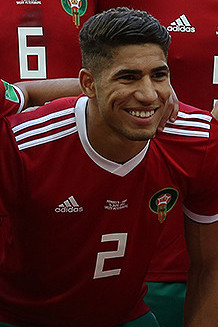
อัชร็อฟ ฮะกีมี

| name = อัชร็อฟ ฮะกีมี
| image = Iran-Morocco by soccer.ru 14 (Achraf Hakimi).jpg
| caption = อัชร็อฟขณะเล่นให้กับฟุตบอลทีมชาติโมร็อกโก|โมร็อกโกในฟุตบอลโลก 2018
| fullname = อัชร็อฟ ฮะกีมี มูห์
| birth_place = มาดริด ประเทศสเปน
| height = 1.81 เมตร
| position = กองหลัง|ฟุลแบ็ก กองหลัง|วิงแบ็ก
| currentclub = สโมสรฟุตบอลปารีแซ็ง-แฌร์แม็ง|ปารีแซ็ง-แฌร์แม็ง
| clubnumber = 2
| youthyears1 = 2005–2006
| youthclubs1 = CD Colonia Ofigevi|Ofigevi
| youthyears2 = 2006–2016
| youthclubs2 = สโมสรฟุตบอลเรอัลมาดริด|เรอัลมาดริด
| years1 = 2016–2017
| clubs1 = สโมสรฟุตบอลเรอัลมาดริดกัสติยา|เรอัลมาดริดกัสติยา
| caps1 = 28
| goals1 = 1
| years2 = 2017–2020
| clubs2 = สโมสรฟุตบอลเรอัลมาดริด|เรอัลมาดริด
| caps2 = 9
| goals2 = 2
| years3 = 2018–2020
| clubs3 = → โบรุสซีอาดอร์ทมุนท์ (ยืม)
| caps3 = 54
| goals3 = 7
| years4 = 2020–2021
| clubs4 = สโมสรฟุตบอลอินแตร์นาซีโอนาเลมีลาโน|อินเตอร์มิลาน
| caps4 = 37
| goals4 = 7
| years5 = 2021–
| clubs5 = สโมสรฟุตบอลปารีแซ็ง-แฌร์แม็ง|ปารีแซ็ง-แฌร์แม็ง
| caps5 = 63
| goals5 = 9
| nationalyears1 = 2016
| nationalteam1 = โมร็อกโก อายุไม่เกิน 20 ปี
| nationalcaps1 = 2
| nationalgoals1 = 0
| nationalyears2 = 2016
| nationalteam2 = โมร็อกโก อายุไม่เกิน 23 ปี
| nationalcaps2 = 2
| nationalgoals2 = 0
| nationalyears3 = 2016–
| nationalteam3 = ฟุตบอลทีมชาติโมร็อกโก|โมร็อกโก
| nationalcaps3 = 64
| nationalgoals3 = 8
อัชร็อฟ ฮะกีมี มูห์ (; เกิด 4 พฤศจิกายน ค.ศ. 1998) เป็นนักฟุตบอลชาวโมร็อกโก ปัจจุบันเล่นในตำแหน่งฟุลแบ็กและวิงแบ็กเป็นหลัก แต่เขาสามารถเล่นในตำแหน่งปีกได้ด้วย และเล่นให้กับสโมสรฟุตบอลปารีแซ็ง-แฌร์แม็ง|ปารีแซ็ง-แฌร์แม็งในลีกเอิง และฟุตบอลทีมชาติโมร็อกโก|ทีมชาติโมร็อกโก
==ชีวิตช่วงต้น==
เขาเกิดที่มาดริด ประเทศสเปน จากพ่อแม่ชาวโมร็อกโก ฮากิมีเข้าร่วมสโมสรฟุตบอลเรอัลมาดริด|เรอัลมาดริดชุดเด็กใน ค.ศ. 2006 ตอนอายุ 8 ขวบ
==ชีวิตส่วนตัว==
ฮะกีมีแต่งงานกับฮิบะฮ์ อะบูก นักแสดงสาวชาวสเปนที่มีเชื้อสายลิเบียและตูนิเซีย ทั้งคู่มีลูกชาย 2 คนที่เกิดใน ค.ศ. 2020 และ 2022. ฮะกีมีนับถือศาสนาอิสลามอย่างเคร่งครัด
== สถิติอาชีพ ==
===สโมสร===
| class="wikitable" style="text-align:center"
|-
!rowspan="2"|สโมสร
!rowspan="2"|ฤดูกาล
!colspan="3"|ลีก
!colspan="2"|เนชันนอลคัพ
!colspan="2"|ยุโรป
!colspan="2"|อื่น ๆ
!colspan="2"|รวม
|-
!ดิวิชัน!!ลงเล่น!!ประตู!!ลงเล่น!!ประตู!!ลงเล่น!!ประตู!!ลงเล่น!!ประตู!!ลงเล่น!!ประตู
|-
|สโมสรฟุตบอลเรอัลมาดริดกัสติยา|เรอัลมาดริดกัสติยา
|2016–17 Segunda División B|2016–17
|เซกุนดาดิบิซิออน เบ
|28||1||colspan="2"|—||colspan="2"|—||colspan="2"|—||28||1
|-
|สโมสรฟุตบอลเรอัลมาดริด|เรอัลมาดริด
|สโมสรฟุตบอลเรอัลมาดริดในฤดูกาล 2017–18|2017–18
|ลาลีกา
|9||2||5||0||2||0||1||0||17||2
|-
|rowspan=3|โบรุสซีอาดอร์ทมุนท์ (ยืมตัว)
|โบรุสซีอาดอร์ทมุนท์ในฤดูกาล 2018–19|2018–19
|บุนเดิสลีกา
|21||2||2||1||5||0||colspan="2"|—||28||3
|-
|โบรุสซีอาดอร์ทมุนท์ในฤดูกาล 2019–20|2019–20
|บุนเดิสลีกา
|33||5||3||0||8||4||1||0||45||9
|-
!colspan="2"|รวม
!54||7||5||1||13||4||1||0||73||12
|-
|สโมสรฟุตบอลอินแตร์นาซีโอนาเลมีลาโน|อินเตอร์มิลาน
|สโมสรฟุตบอลอินแตร์นาซีโอนาเลมีลาโนในฤดูกาล 2020–21|2020–21
|เซเรียอา
|37||7||3||0||5||0||colspan="2"|—||45||7
|-
|rowspan="3"|สโมสรฟุตบอลปารีแซ็ง-แฌร์แม็ง|ปารีแซ็ง-แฌร์แม็ง
|สโมสรฟุตบอลปารีแซ็ง-แฌร์แม็งในฤดูกาล 2021–22|2021–22
|ลีกเอิง
|32||4||0||0||8||0||1||0||41||4
|-
|สโมสรฟุตบอลปารีแซ็ง-แฌร์แม็งในฤดูกาล 2022–23|2022–23
|ลีกเอิง
|14||3||0||0||6||0||1||0||21||3
|-
!colspan="2"|รวม
!46||7||0||0||14||0||2||0||62||7
|-
!colspan="3"|รวมทั้งหมด
!173||24||13||1||34||4||4||0||224||29
|
=== ทีมชาติ ===
=== ประตูในนามทีมชาติ ===
| class="wikitable sortable"
|-
!scope=col|ลำดับ
!scope=col|วันที่
!scope=col|สนาม
!scope=col|คู่แข่ง
!scope=col|ประตู
!scope=col|ผลt
!scope=col|การแข่งขัน
!scope=col class=unsortable|
|-
|align=center|1||1 กันยายน ค.ศ. 2017||สนามกีฬาเจ้าชายมูลาย อับดุลลอฮ์ ราบัต ประเทศโมร็อกโก||||align=center|4–0||align=center|6–0||ฟุตบอลโลก 2018 รอบคัดเลือก โซนแอฟริกา – รอบที่ 3|ฟุตบอลโลก 2018 รอบคัดเลือก||align=center|
|-
|align=center|2||19 พฤศจิกายน ค.ศ. 2019||Intwari Stadium, บูจุมบูรา ประเทศบูรุนดี||||align=center|3–0||align=center|3–0||แอฟริกาคัพออฟเนชันส์ 2021 รอบคัดเลือก||align=center|
|-
|align=center|3||13 พฤศจิกายน ค.ศ. 2020||Stade Mohammed V, กาซาบล็องกา ประเทศโมร็อกโก|| ||align=center|1–0||align=center|4–1||แอฟริกาคัพออฟเนชันส์ 2021 รอบคัดเลือก|| align="center" |
|-
|align=center|4||12 มิถุนายน ค.ศ. 2021||สนามกีฬาเจ้าชายมูลาย อับดุลลอฮ์ ราบัต ประเทศโมร็อกโก||||align=center|1–0||align=center|1–0||เกมกระชับมิตร|กระชับมิตร||align=center|
|-
|align=center|5||6 ตุลาคม ค.ศ. 2021||สนามกีฬาเจ้าชายมูลาย อับดุลลอฮ์ ราบัต ประเทศโมร็อกโก||||align=center|1–0||align=center|5–0||ฟุตบอลโลก 2022 รอบคัดเลือก||align=center|
|-
|align=center|6||18 มกราคม ค.ศ. 2022||Stade Ahmadou Ahidjo, ยาอุนเด ประเทศแคเมอรูน||||align=center|2–2||align=center|2–2||แอฟริกาคัพออฟเนชันส์ 2021||align=center|
|-
|align=center|7||25 มกราคม ค.ศ. 2022||Stade Ahmadou Ahidjo, ยาอุนเด ประเทศแคเมอรูน||||align=center|2–1||align=center|2–1||แอฟริกาคัพออฟเนชันส์ 2021|| align="center" |
|-
|align=center|8||29 มีนาคม ค.ศ. 2022||Stade Mohammed V, กาซาบล็องกา ประเทศโมร็อกโก||||align=center|4–0||align=center|4–1||ฟุตบอลโลก 2022 รอบคัดเลือก|| align="center" |
|
== เกียรติประวัติ ==
เรอัลมาดริดกัสติยา
* โกปาเดลเรย์ฆูเวนิล: 2017
เรอัลมาดริด
*ยูฟ่าแชมเปียนส์ลีก: ยูฟ่าแชมเปียนส์ลีก ฤดูกาล 2017–18|2017–18
* ยูฟ่าซูเปอร์คัพ: ยูฟ่าซูเปอร์คัพ 2017|2017
* ฟุตบอลชิงแชมป์สโมสรโลก: ฟุตบอลชิงแชมป์สโมสรโลก 2017|2017
*ซูเปร์โกปาเดเอสปัญญา: ซูเปร์โกปาเดเอสปัญญา 2017|2017
โบรุสซีอาดอร์ทมุนท์
* เดเอ็ฟเอ็ล-ซูเพอร์คัพ: เดเอ็ฟเอ็ล-ซูเพอร์คัพ ฤดูกาล 2019|2019
อินเตอร์มิลาน
*เซเรียอา: เซเรียอา ฤดูกาล 2020–21|2020–21
ปารีแซ็ง-แฌร์แม็ง
* ลีกเอิง: ลีกเอิง ฤดูกาล 2021–22|2021–22
* ทรอเฟเดช็องปียง: 2022 Trophée des Champions|2022
รางวัลส่วนตัว
*CAF Awards#CAF Youth Player of the Year|CAF Youth Player of the Year: 2018, 2019
*Bundesliga Rookie of the Month: บุนเดิสลีกา ฤดูกาล 2018–19|กันยายน 2018, พฤศจิกายน 2018,Cite web |title=Dortmund's Achraf Hakimi wins second Bundesliga Rookie of the Month award Goal.com |website=www.goal.com ธันวาคม 2019
*Bundesliga Team of the Year: บุนเดิสลีกา ฤดูกาล 2019–20|2019–20
*Lion d'Or African Footballer of the Year: 2019
*UEFA Champions League Breakthrough XI: 2019
*Globe Soccer Awards Best Young Arab Player of the Year: 2019
*Goal (website)|Goal Africa Team of the Year: 2018,Cite web|title=Revealed: Goal Africa Team of the Year 2018 Goal.com|website=www.goal.com 2019Cite web|title=Goal Africa Team of the Year 2019 Goal.com|website=www.goal.com
*France Football Africa Team of The Year: 2018,2019,2020,2021
*CAF Team of the Year: 2019
*ESM Team of the Year: 2020–21
*International Federation of Football History & Statistics|IFFHS All-time Morocco Men's Dream Team
*International Federation of Football History & Statistics|IFFHS Africa Team of The Year: 2020, 2021
*International Federation of Football History & Statistics#IFFHS Men's World Team|IFFHS Men's World Team: 2021
*Africa Cup of Nations Team of The Tournament: 2021 Africa Cup of Nations#Best XI|2021
*Serie A Team of the Year: เซเรียอา ฤดุกาล 2020–21|2020–21
*Best Moroccan player abroad: 2020–21, 2021–22
== อ้างอิง ==
== แหล่งข้อมูลอื่น ==
* Profile at the Paris Saint-Germain website
*
*
*
Navboxes
| title = ทีมชาติโมร็อกโก
| bg = #BA1219
| fg = white
| bordercolor = #006233
หมวดหมู่:นักกีฬาจากมาดริด
หมวดหมู่:นักฟุตบอลชาวโมร็อกโก
หมวดหมู่:นักฟุตบอลทีมชาติโมร็อกโก
หมวดหมู่:นักฟุตบอลชาวสเปน
หมวดหมู่:กองหลังฟุตบอล
หมวดหมู่:ผู้เล่นสโมสรฟุตบอลเรอัลมาดริด
หมวดหมู่:ผู้เล่นโบรุสซีอาดอร์ทมุนท์
หมวดหมู่:ผู้เล่นสโมสรฟุตบอลอินแตร์นาซีโอนาเลมีลาโน
หมวดหมู่:ผู้เล่นสโมสรฟุตบอลปารีแซ็ง-แฌร์แม็ง
หมวดหมู่:ผู้เล่นในเซกุนดาดิบิซิออน
หมวดหมู่:ผู้เล่นในลาลิกา
หมวดหมู่:ผู้เล่นในบุนเดิสลีกา
หมวดหมู่:ผู้เล่นในเซเรียอา
หมวดหมู่:ผู้เล่นในลีกเอิง
หมวดหมู่:ผู้เล่นในฟุตบอลโลก 2018
หมวดหมู่:ผู้เล่นในแอฟริกาคัพออฟเนชันส์ 2019
หมวดหมู่:ผู้เล่นในฟุตบอลโลก 2022